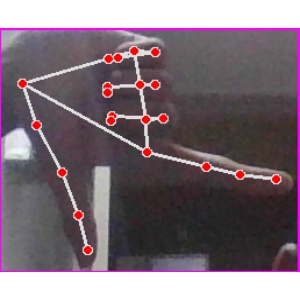
अक्षर: ख